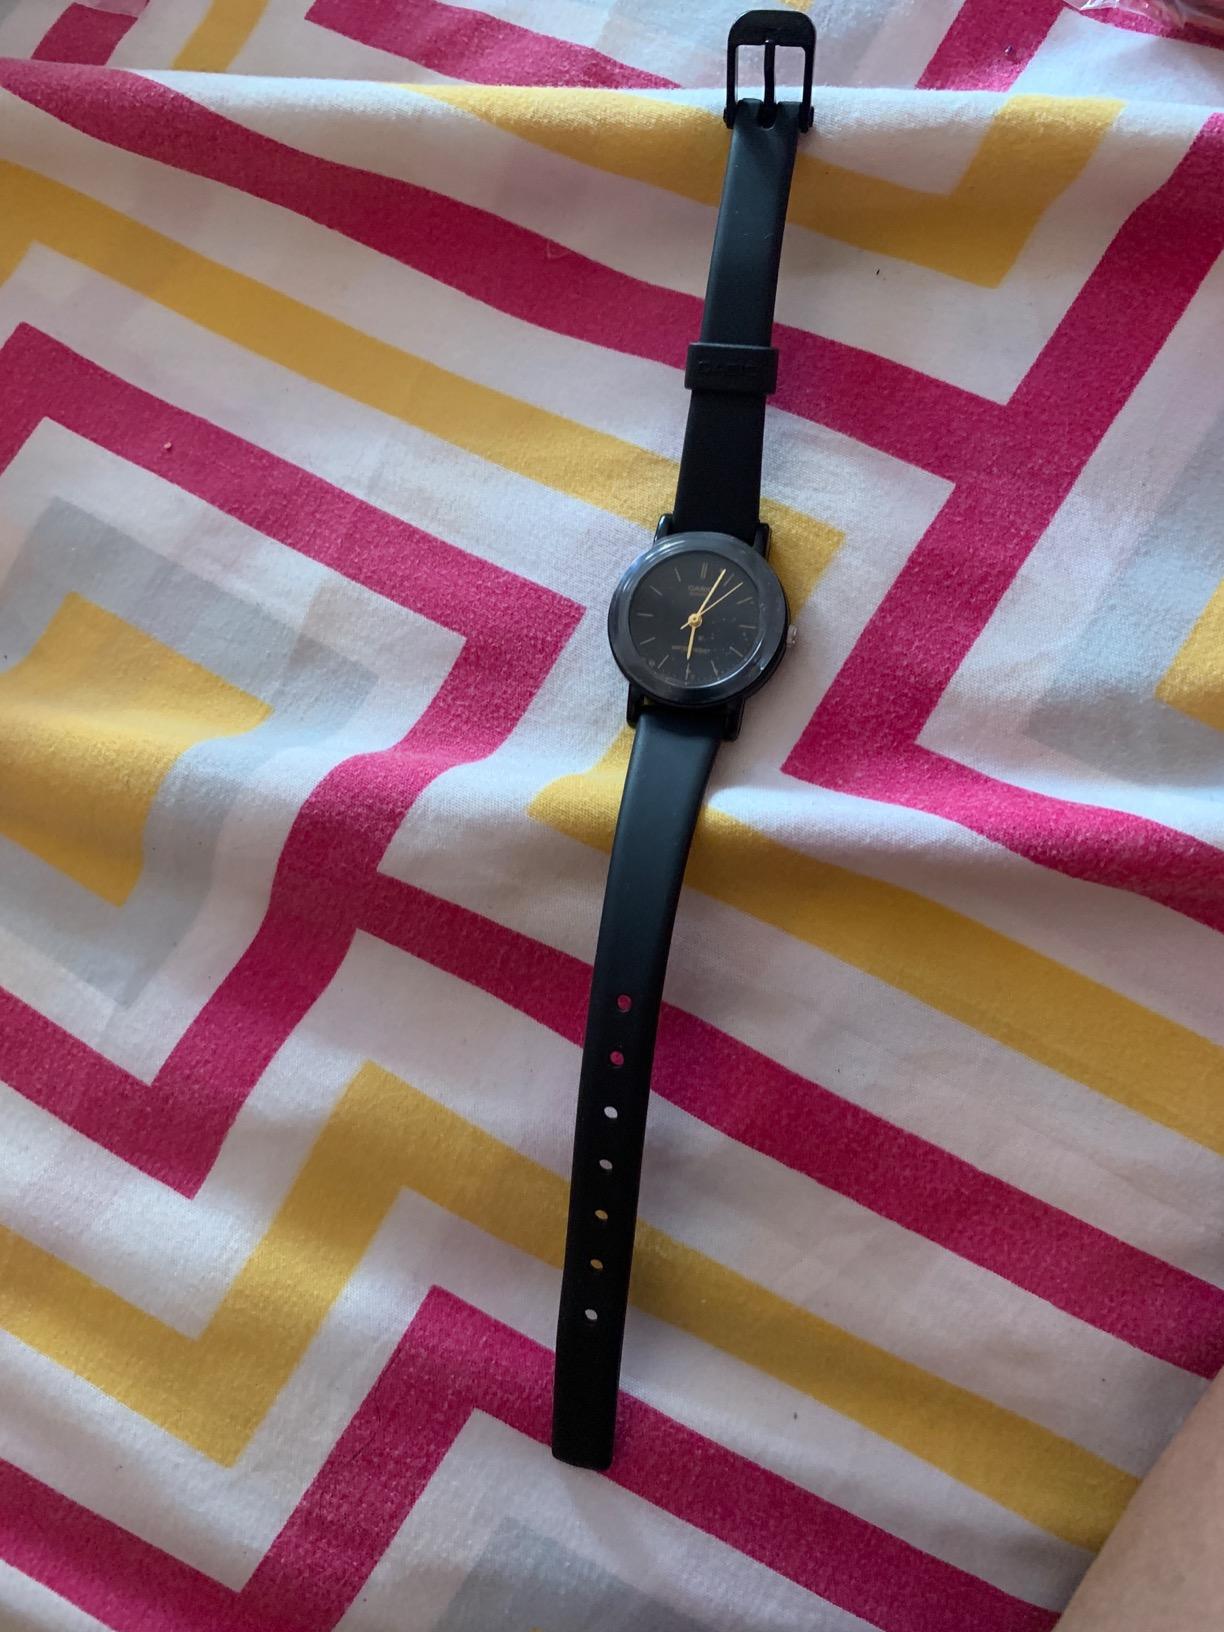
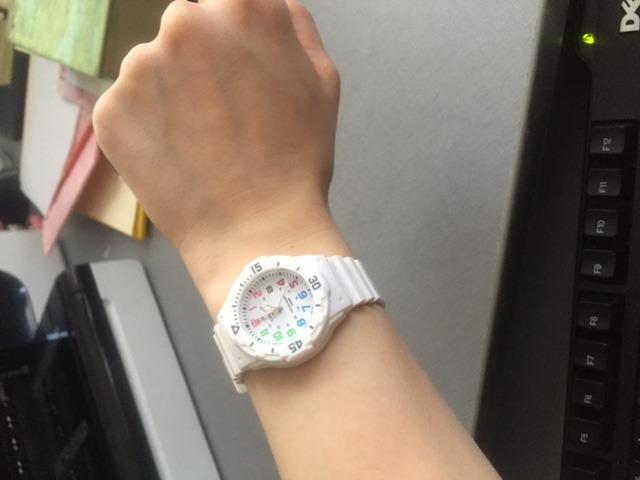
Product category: accessories_watch
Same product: no